Answer in natural language. Is red colour plunger  shape cone (marked A) to the left of frontloading clothes dryer with digital display (marked B)? Choose between the following options: no or yes
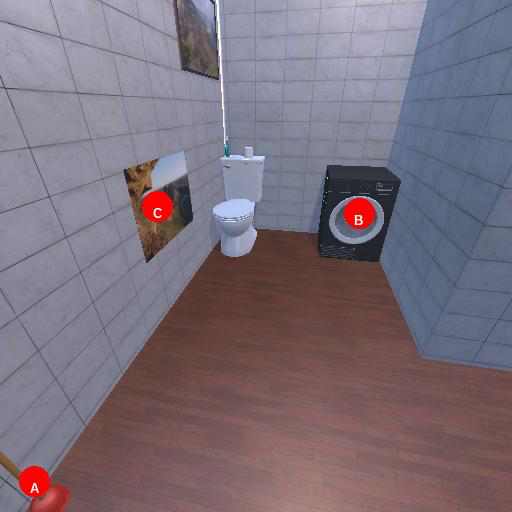
<answer>yes</answer>